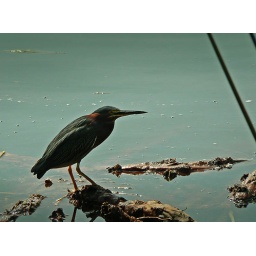
This bird was at a lake near near the intercoastal waterway.